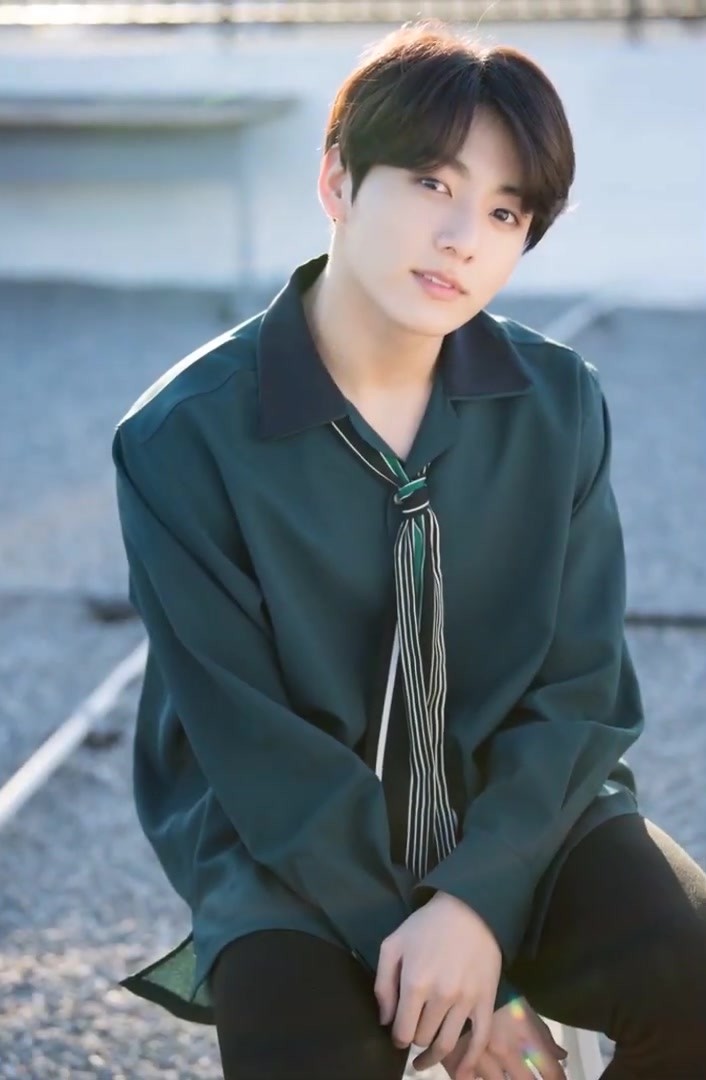
จ็องกุก

| name = จ็องกุก
| image = Jungkook for BTS 5th anniversary party in LA photoshoot by Dispatch, May 2018 01.jpg
| caption = จ็องกุกในเดือนพฤษภาคม 2018
| birth_name = ช็อน จ็อง-กุก
| birth_place = ปูซาน เกาหลีใต้
| education = โรงเรียนศิลปะการแสดงโซลGlobal Cyber University
| awards = ไฟล์:ROK_Order_of_Cultural_Merit_Hwa-gwan_(5th_Class)_ribbon.PNG|border|23px เครื่องอิสริยาภรณ์วัฒนธรรม (ประเทศเกาหลีใต้)|เครื่องอิสริยาภรณ์วัฒนธรรมฮวา-กวัน (2018)
| module = Infobox musical artist|embed=yes
| genre = flatlist|
* เคป็อป
* ดนตรีอิเล็กทรอนิกส์แดนซ์|อีดีเอ็ม
| instrument = เสียงร้อง
| label = บิกฮิตมิวสิก|บิกฮิต
| years_active = 2013–ปัจจุบัน
| current_member_of = บีทีเอส (กลุ่มนักร้อง)|บีทีเอส
| module2 = Infobox Korean name|child=yes|headercolor=transparent
| rr = Jeon Jeong-guk
| mr = Chŏn Jŏngguk
| signature = Signature of BTS&#039; Jungkook.svg
ช็อน จ็อง-กุก (; เกิด 1 กันยายน ค.ศ. 1997) รู้จักกันในชื่อ จ็องกุก เป็นนักร้องและนักแต่งเพลงชาวเกาหลีใต้ จ็องกุกเปิดตัวในฐานะสมาชิกบอยแบนด์เกาหลีใต้ บีทีเอส (กลุ่มนักร้อง)|บีทีเอส ในปี ค.ศ. 2013 ภายใต้สังกัดบิกฮิตมิวสิก|บิกฮิตเอนเตอร์เทนเมนต์
== ประวัติ ==
จอนจองกุก/ช็อน จ็อง-กุก ( เกาหลี : 전정국 ) เกิดเมื่อวันที่ 1 กันยายน 1997 ที่ปูซาน ประเทศประเทศเกาหลีใต้|เกาหลีใต้ ครอบครัวของเขาประกอบด้วยพ่อแม่และพี่ชาย สมัยเด็กจองกุกเคยมีความฝันที่จะเป็นนักแบดมินตัน แต่หลังจากที่ได้เห็นการแสดงของวง G-Dragon ในเพลง " Heartbreaker " ทางโทรทัศน์ก็ทำให้เขาอยากเป็นนักร้อง
ในปี 2011 จองกุกได้เข้าร่วมออดิชั่นแสดงความสามารถพิเศษในรายการ Superstar K รอบออดิชั่นที่แดกู แม้ว่าเขาจะไม่ได้รับเลือกให้ผ่านเข้ารอบ แต่นั่นก็ทำให้เขาได้รับข้อเสนอจากบริษัทบันเทิง 7 แห่ง ก่อนที่เขาจะเลือกเป็นเด็กฝึกในสังกัด Big Hit Entertainment เพราะได้เห็นการแสดงของ RM (ซึ่งปัจจุบัน RM ก็ได้กลายมาเป็นหัวหน้าวง BTS) เพื่อฝึกทักษะการเต้นสำหรับเตรียมเดบิวต์ จองกุกได้มีโอกาสเดินทางไปเรียนเต้นที่ลอสแอนเจลิส ในช่วงฤดูร้อนปี 2012 ก่อนจะได้เดบิวต์อย่างเป็นทางการในฐานะสมาชิกวง BTS ในเดือนมิถุนายน ปี 2013
== การศึกษา ==
* ระดับประถม Baekyang Elementary School
* ระดับมัธยมต้น Paekyang Middle School (โอนย้าย)
* ระดับมัธยมต้น Shingu Middle School
* ระดับมัธยมปลาย School of Performing Arts Seoul ภาควิชาดนตรี
* ระดับปริญญาตรี Global Cyber University สาขา Broadcasting and Entertainment (กำลังศึกษา)
== ผลงานเพลง ==
=== ผลงานเดี่ยว ===
=== เพลงอื่นๆ ===
=== การเขียนและโปรดิวซ์เพลง ===
== ผลงานการแสดง ==
=== มิวสิกวิดีโอ ===
=== โทรทัศน์ ===
=== ภาพยนตร์สั้น ===
== รางวัล ==
| class="wikitable"
!ปี
!งาน
!รางวัล
!ชื่อ/ผลงาน
!ผล
!หมายเหตุ
|-
!2019
|MTV Millennial Awards
|Global Instagrammer
|Jungkook
|
|
|
==อ้างอิง==
หมวดหมู่:นักร้องป็อปเกาหลีใต้
หมวดหมู่:สมาชิกของบีทีเอส
หมวดหมู่:ศิลปินสังกัดไฮบ์คอร์ปอเรชัน
หมวดหมู่:ศิษย์เก่าจากโรงเรียนศิลปะการแสดงโซล
หมวดหมู่:ไอดอลชายชาวเกาหลีใต้